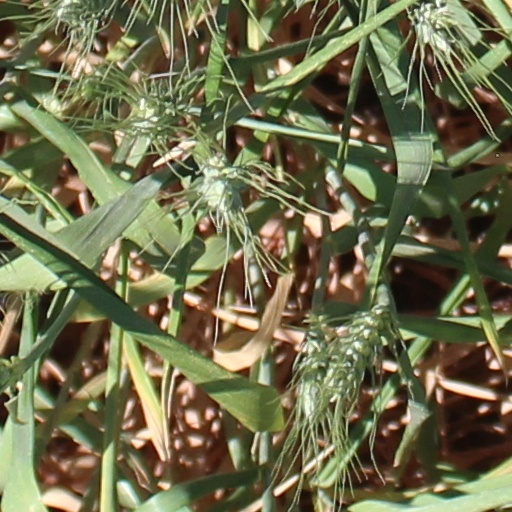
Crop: wheat